Robert Meeropol

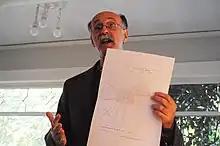
Robert Meeropol (2009) holding copy of Government "Exhibit 8" from the Rosenberg trial, the cross-sectional drawing of an atomic bomb, which was said to be the "secret of the atomic bomb" the Rosenbergs had passed to the Soviet Union.

In the 1960s and 1970s, Meeropol became active in the anti-war effort. After completing his master's degree, Meeropol taught anthropology at Western New England College in Springfield, Massachusetts, from 1971 to 1973.